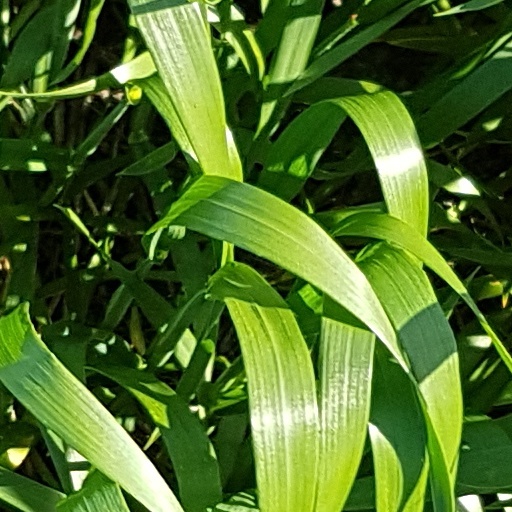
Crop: wheat